Literaturhaus München

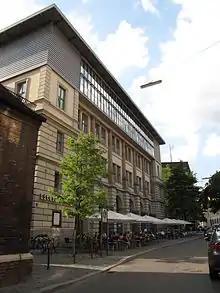
Literaturhaus München at Salvatorplatz

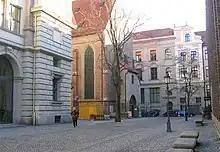
Salvatorplatz with Literaturhaus (front left) and Salvatorkirche (rear left)

The Salvatorkirche is located at the Salvatorplatz. The cemetery surrounding the church was converted into the market square in the 18th century. Through the decision of the Munich magistrate, a school was built there, the market lost its place and was integrated into the ground floor of the new building. The market operation was stopped in 1906 and the building was completely converted to the school.